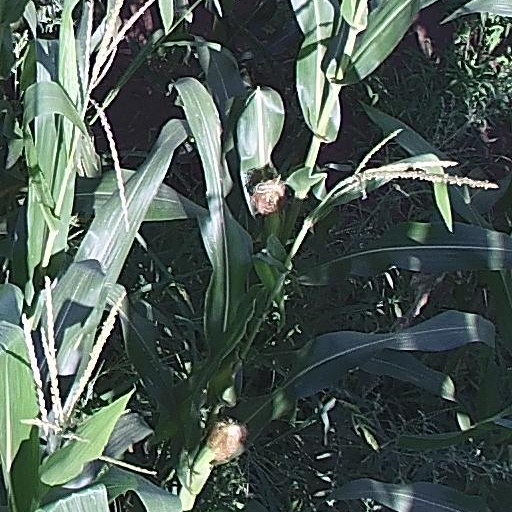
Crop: maize; corn